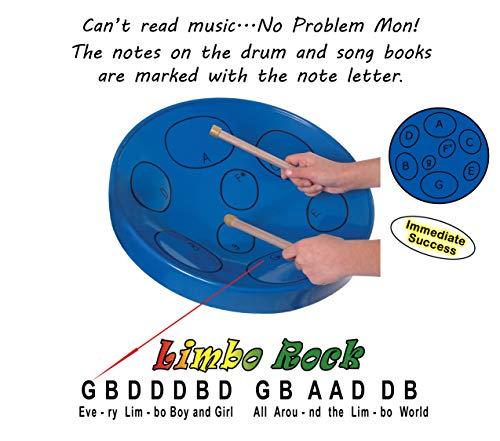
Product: Panyard Steel Drum, W1070)
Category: Toys & Games | Learning & Education | Musical Instruments | Drums & Percussion
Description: Made in USA by Panyard, World leaders in Steel drums and accessories.
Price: $199.95